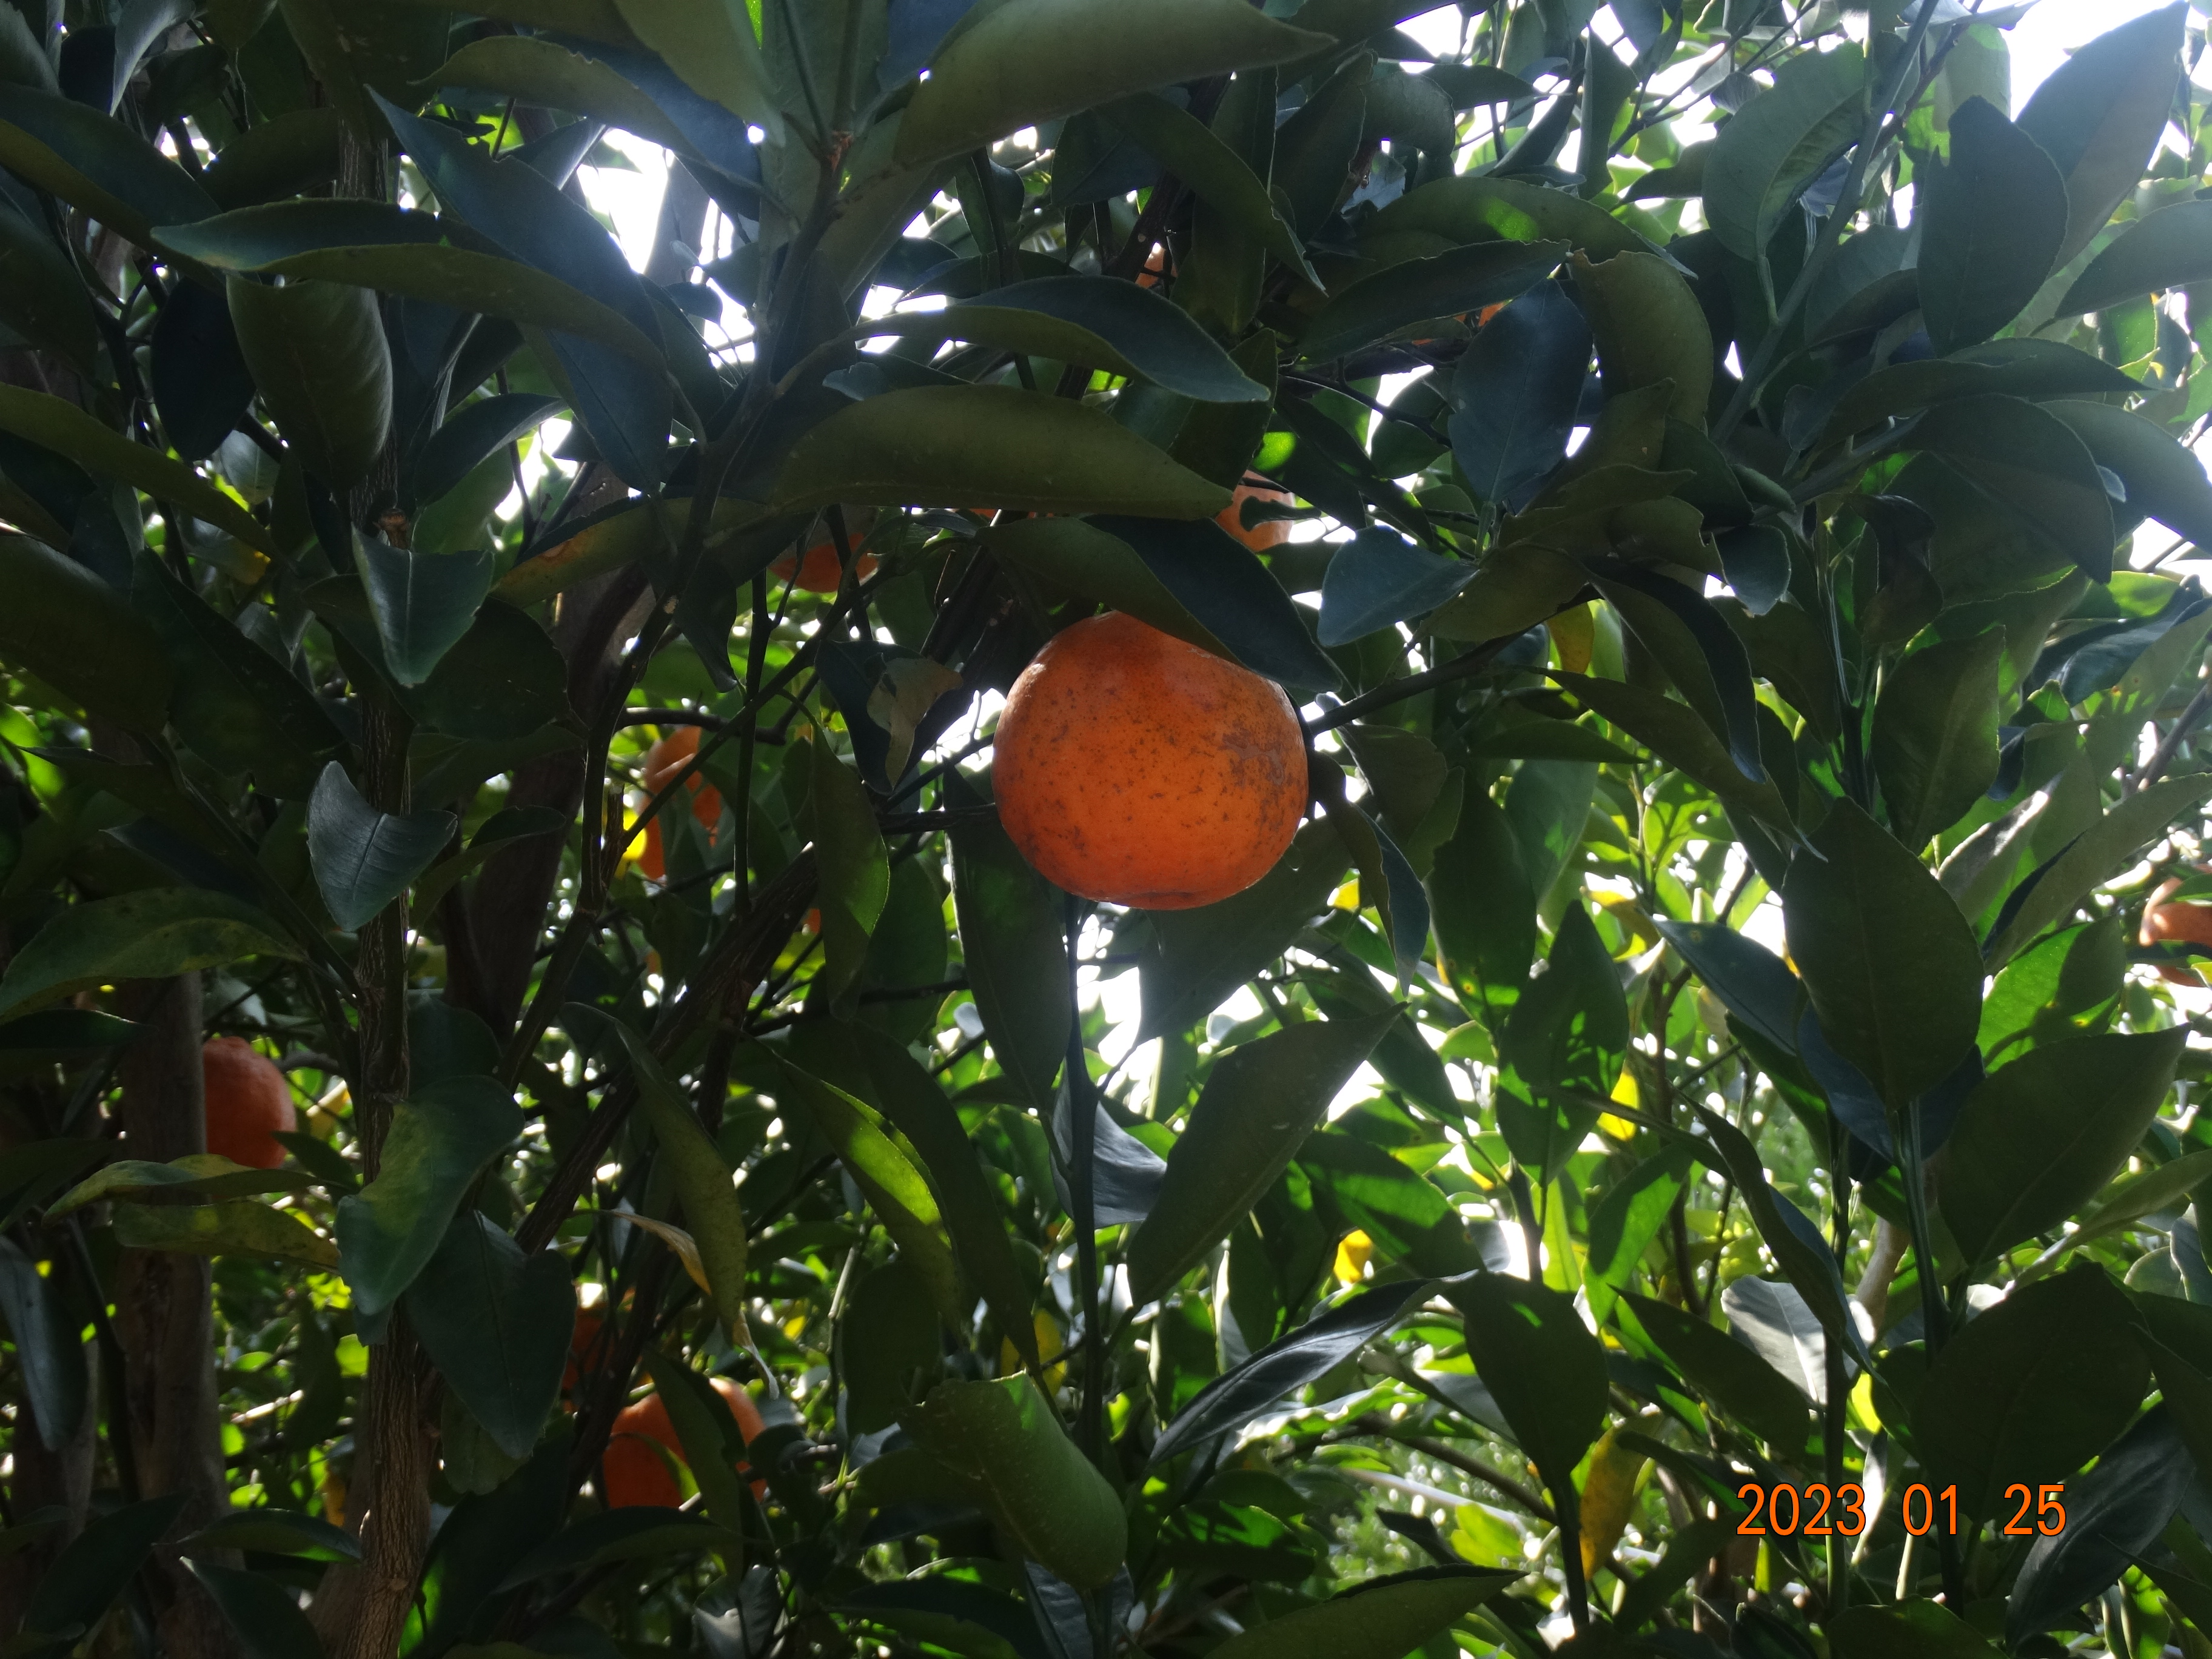
Citrus fruit variety: ponkan